Liechtenstein–Russia relations

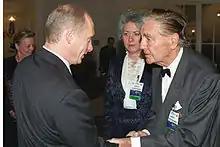
Vladimir Putin with Eduard von Falz-Fein in 2001.

Russia and Liechtenstein established formal diplomatic relations for the first time on . Russia opened a honorary consulate in Vaduz in 2006. Former Prime Minister of Liechtenstein, Markus Büchel became Honorary Consul of Russia in Liechtenstein in 2002. Russian-born Liechtensteiner Eduard von Falz-Fein played an important role in establishing economic relations between the two countries throughout the 2000s.